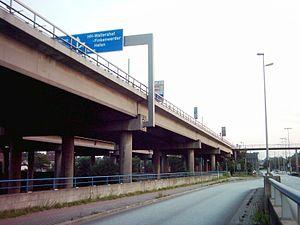
L'autoroute allemande 7 est un axe autoroutier qui traverse toute l'Allemagne depuis le Nord jusqu'au Sud. L'autoroute A7 a une longueur de 963,6 km. Elle est la plus longue des autoroutes allemandes et aussi la plus longue autoroute nationale en Europe.